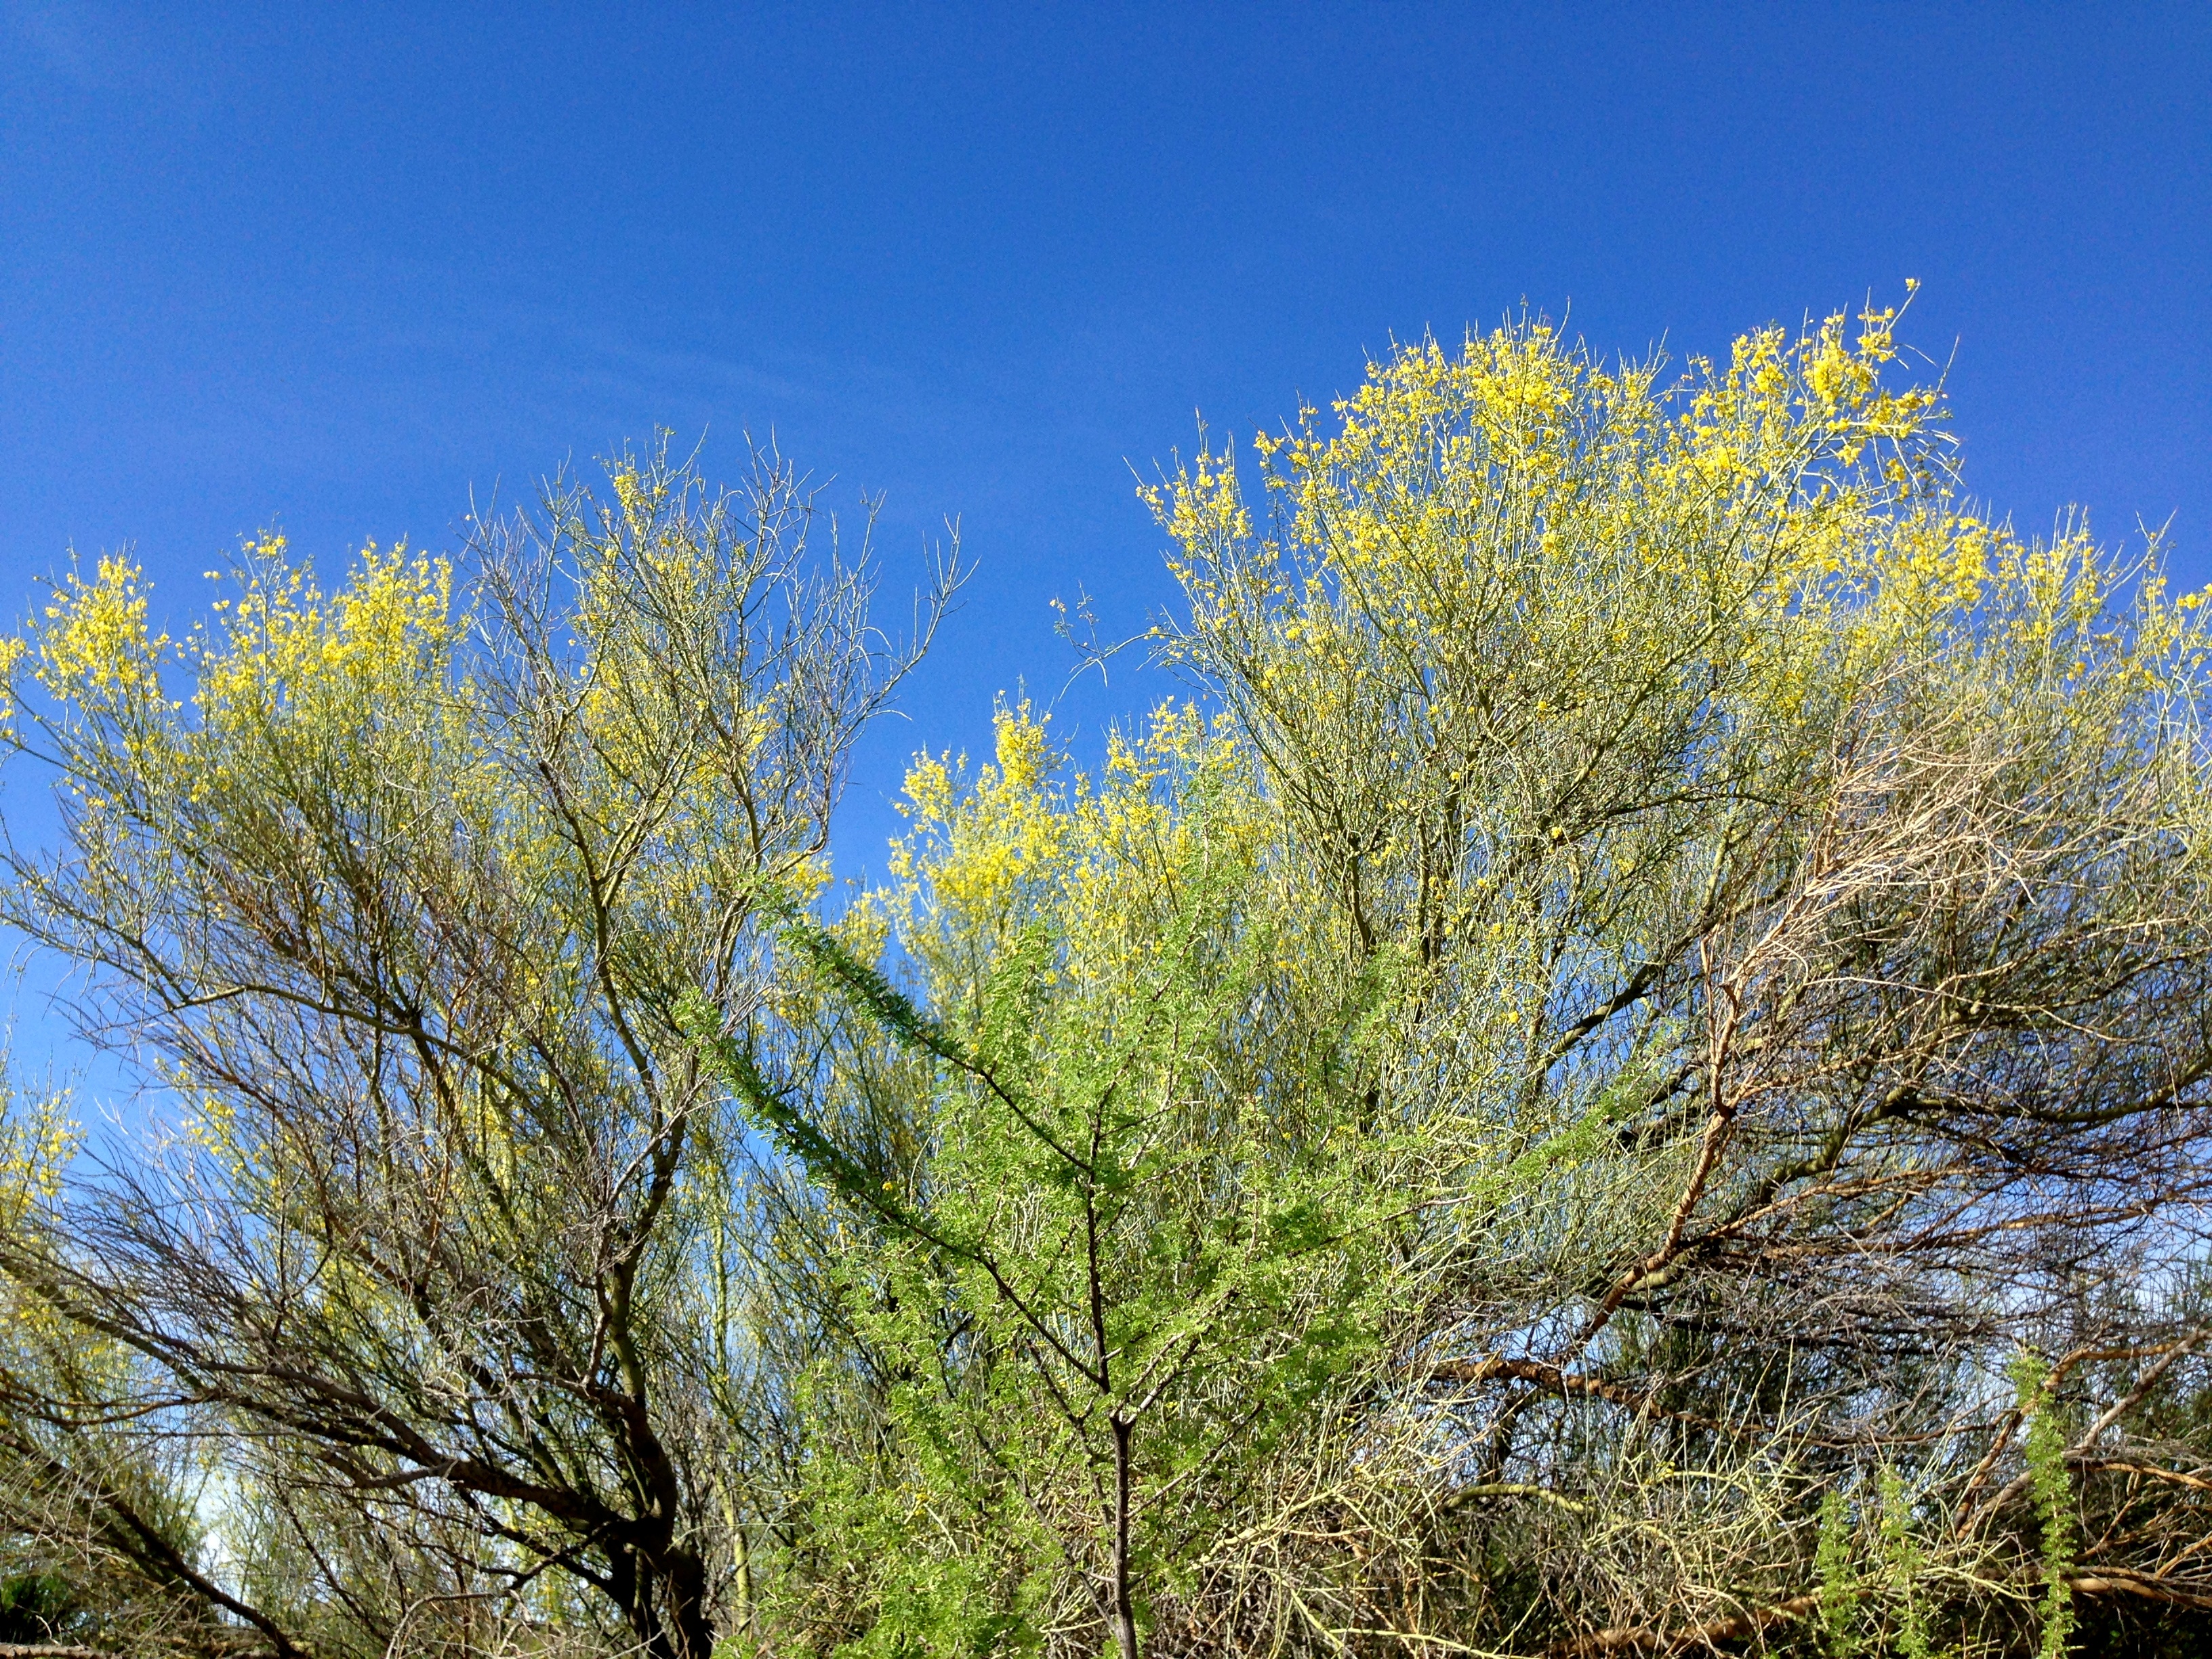
tree, grass, branch, plant, sky, meadow, prairie, leaf, flower, evergreen, autumn, flora, shrub, deciduous, ecosystem, flowering plant, biome, grass family, woody plant, land plant